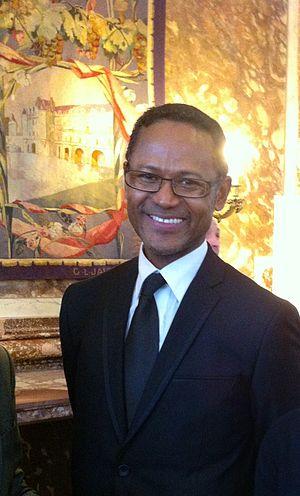
Dans les salons de Matignon
Berthrand Nguyen Matoko est un écrivain vietnamien-congolais.